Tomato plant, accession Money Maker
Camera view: horizontal (90 deg, fisheye); turntable rotation: 330 degrees
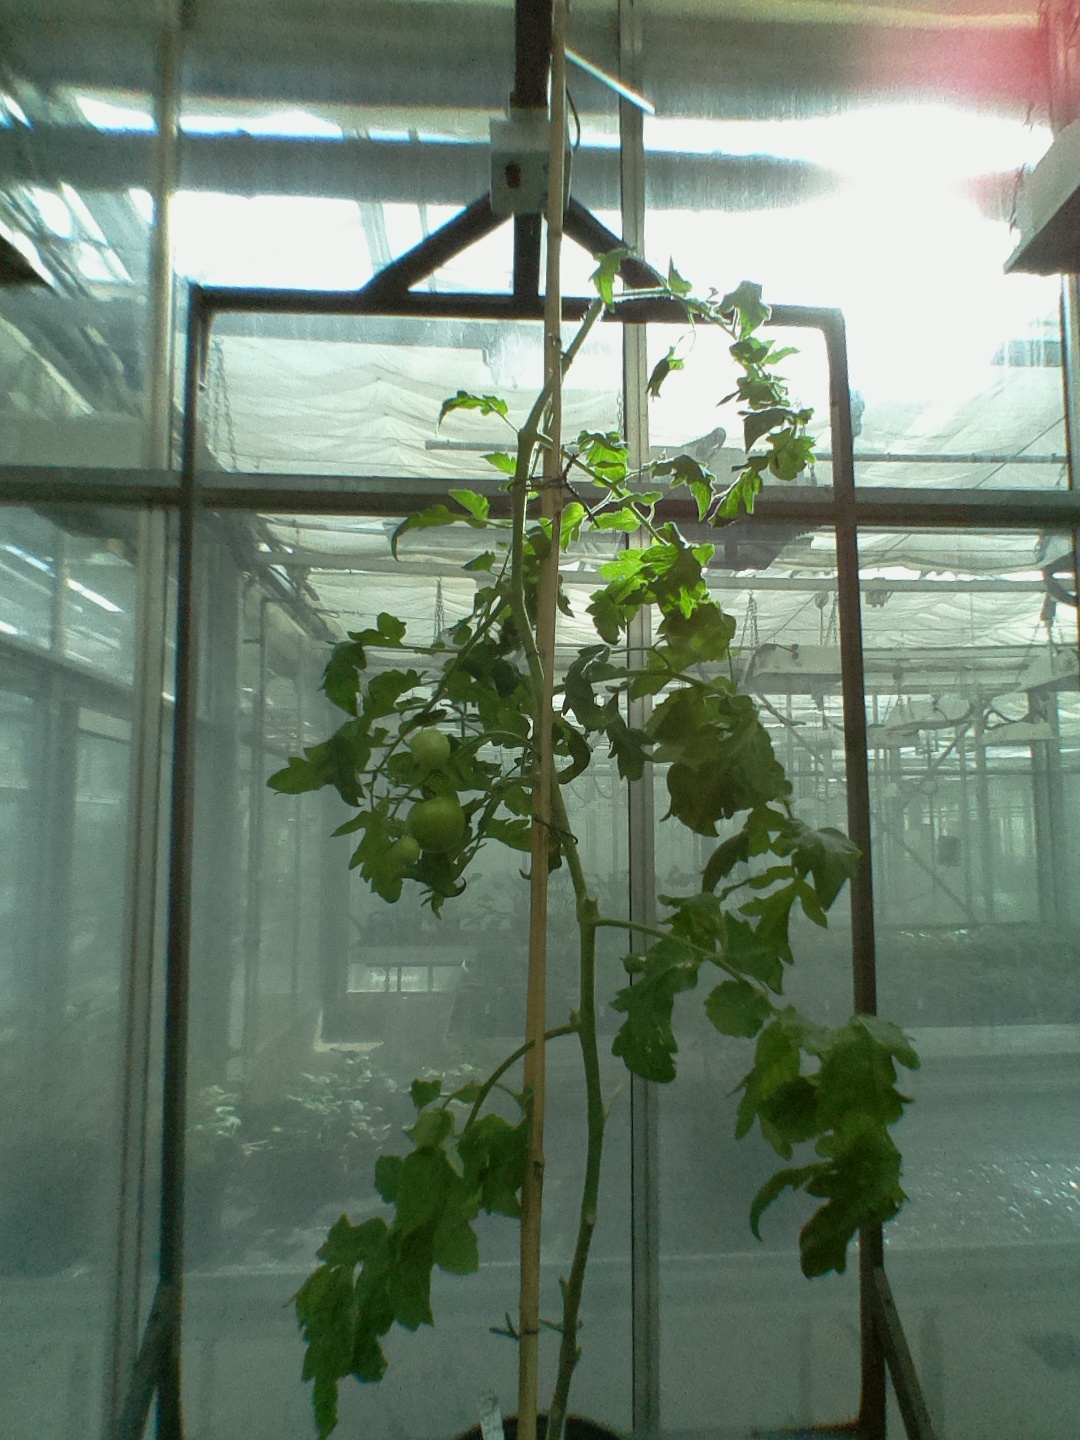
BBCH growth stage 73: 30%-40% of final fruit size